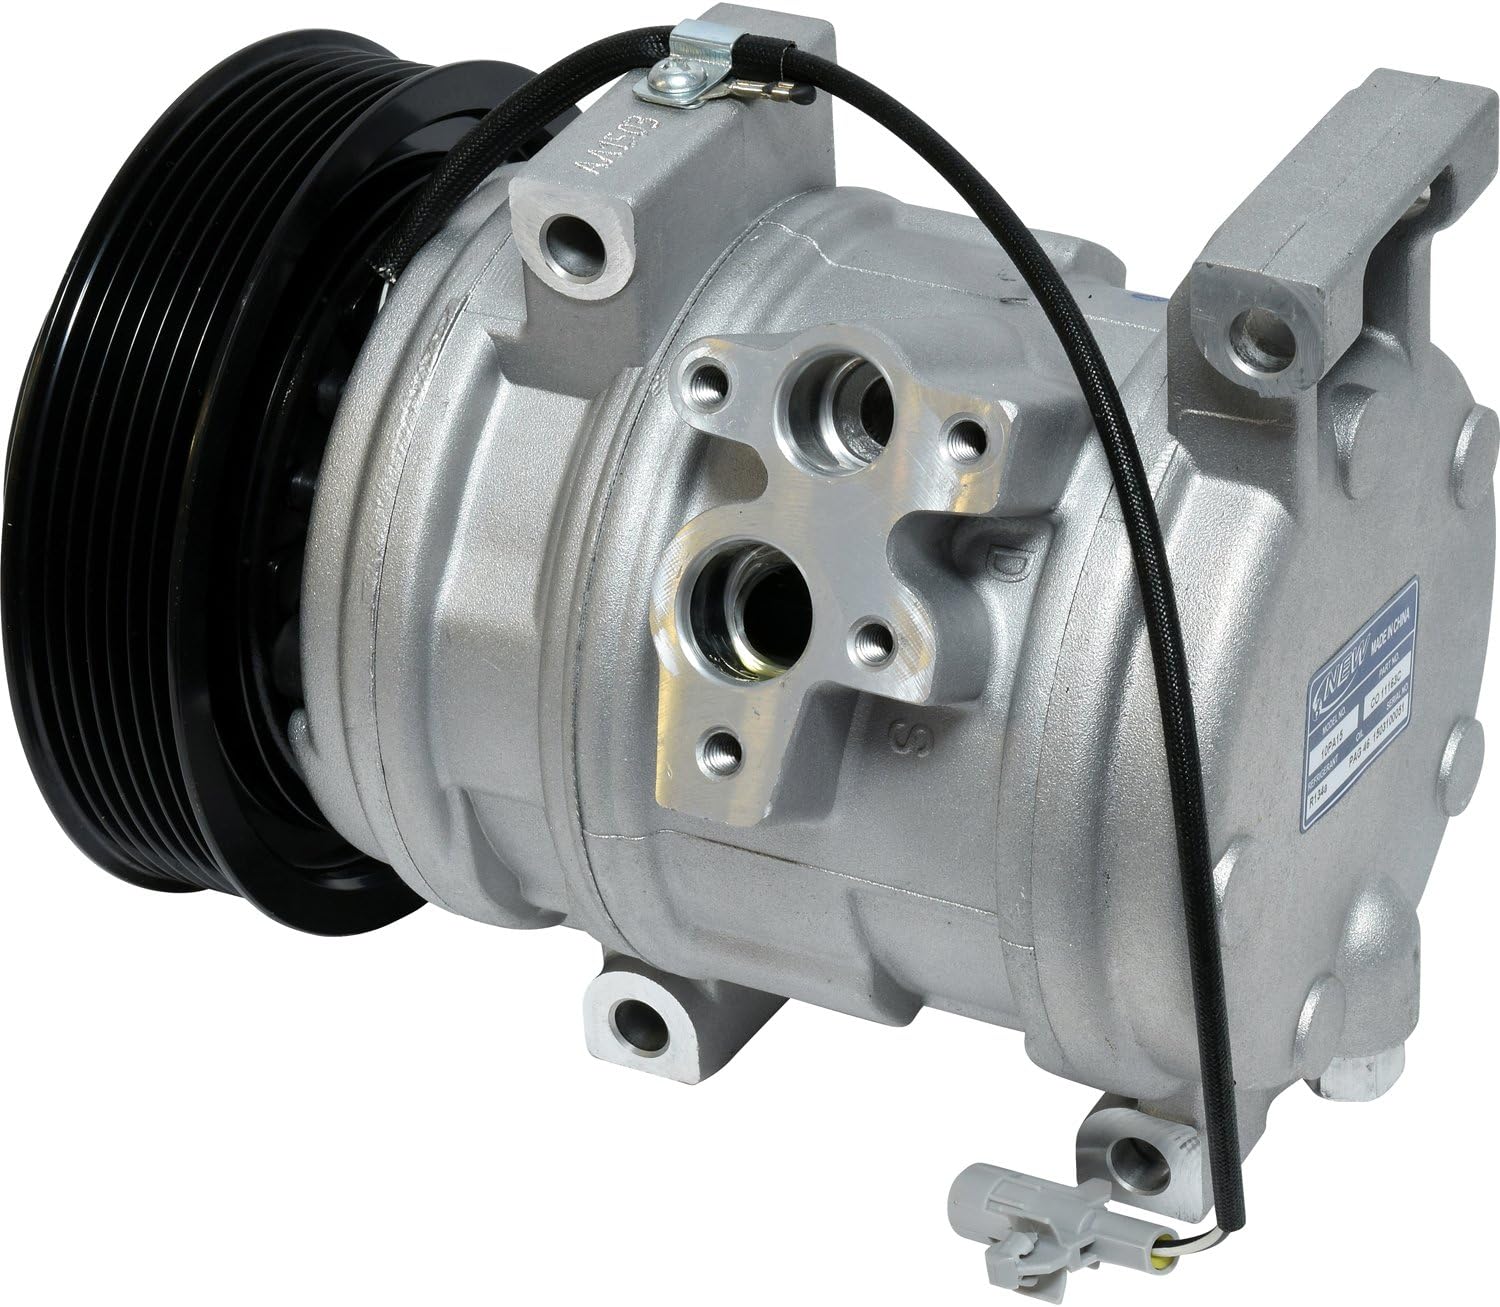
COMPRESSOR - NEW COMPRESSOR
Category: Automotive
Compressors are the heart of the A/C system, with a heavy responsibility to pump A/C refrigerant throughout the automobile's A/C system. That's why at UAC, we take the upmost care when developing new compressors. We always make sure that our new UAC branded compressors meet exact OE specifications, and that they are manufactured at a tier 1 facility. When you purchase a new compressor from UAC, you are receiving a high quality product at price that is very affordable.
Features: Brand New, OE replacement: UAC branded C171 Compressor Assembly | 100% Fit! Add your car (year/make/model) to 's garage to confirm | Premium ISO/TS 16949 quality; tested to meet or exceed OEM specifications | Includes: body, clutch, pulley & coil; compressor may come charged with shipping oil to keep the part lubricated during transit - drain and replace according to your system's requirements | All units are pressure tested with nitrogen for leaks to ensure product quality; product is backed by industry leading